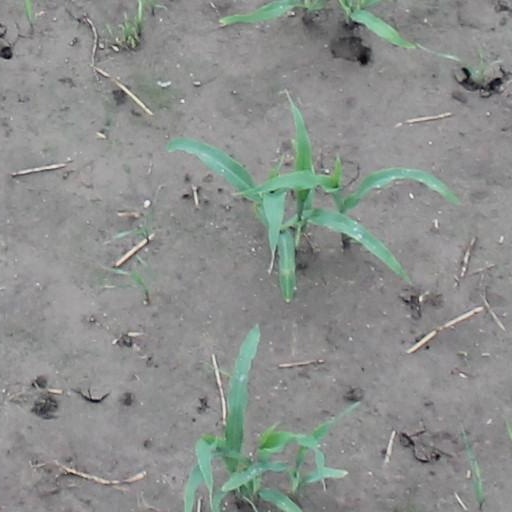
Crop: maize; corn